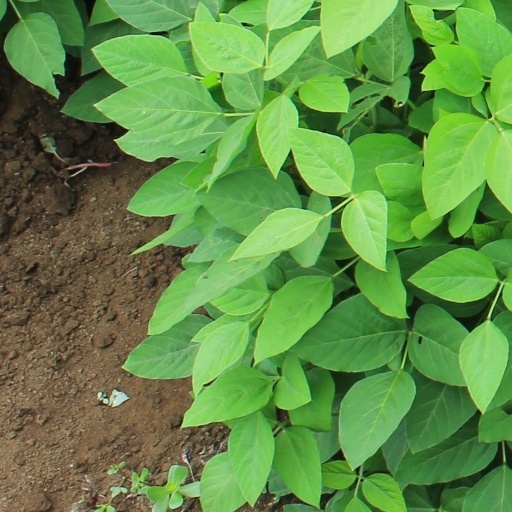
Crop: soybean